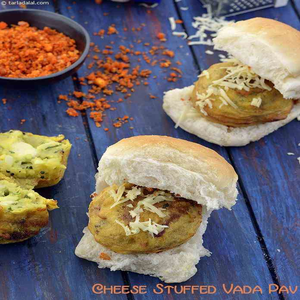
Dish: vadapav